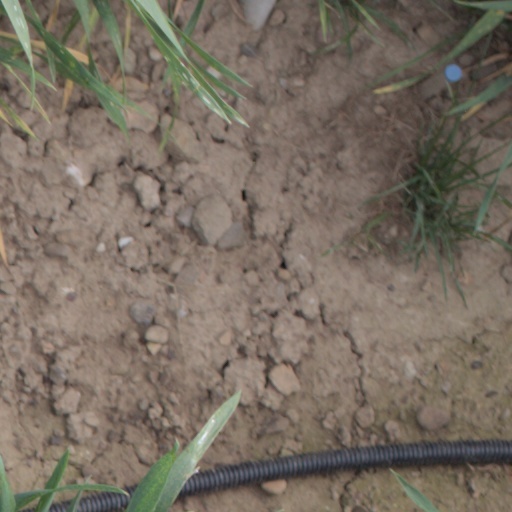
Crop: wheat